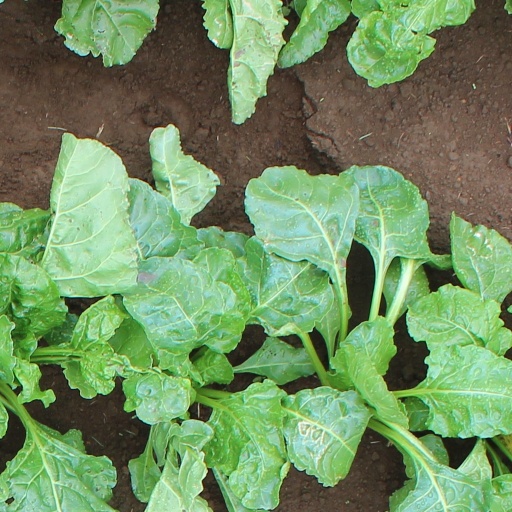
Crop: sugar beet